Stillorgan

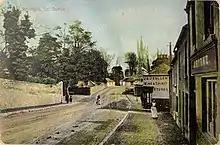
Stillorgan village c. 1905

In the 1930s, 60 houses were built at Beaufield Park. The Merville Estate was subsequently built in the 1950s on land belonging to the Jolly family dairy farm. St Laurence's Park was completed in October 1954.